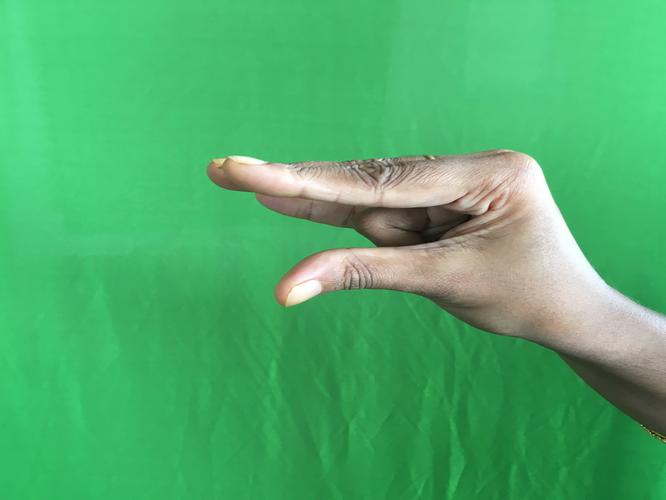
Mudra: Kangulam
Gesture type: single_hand